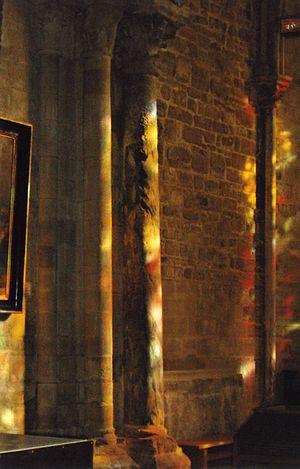
Colonnes romaines (Saint Pierre de Montmartre)
Lutèce est la forme francisée du nom employé par les Romains Lutetia ou Lutetia Parisiorum pour désigner la ville gallo-romaine connue aujourd'hui sous le nom de Paris ainsi que son oppidum.